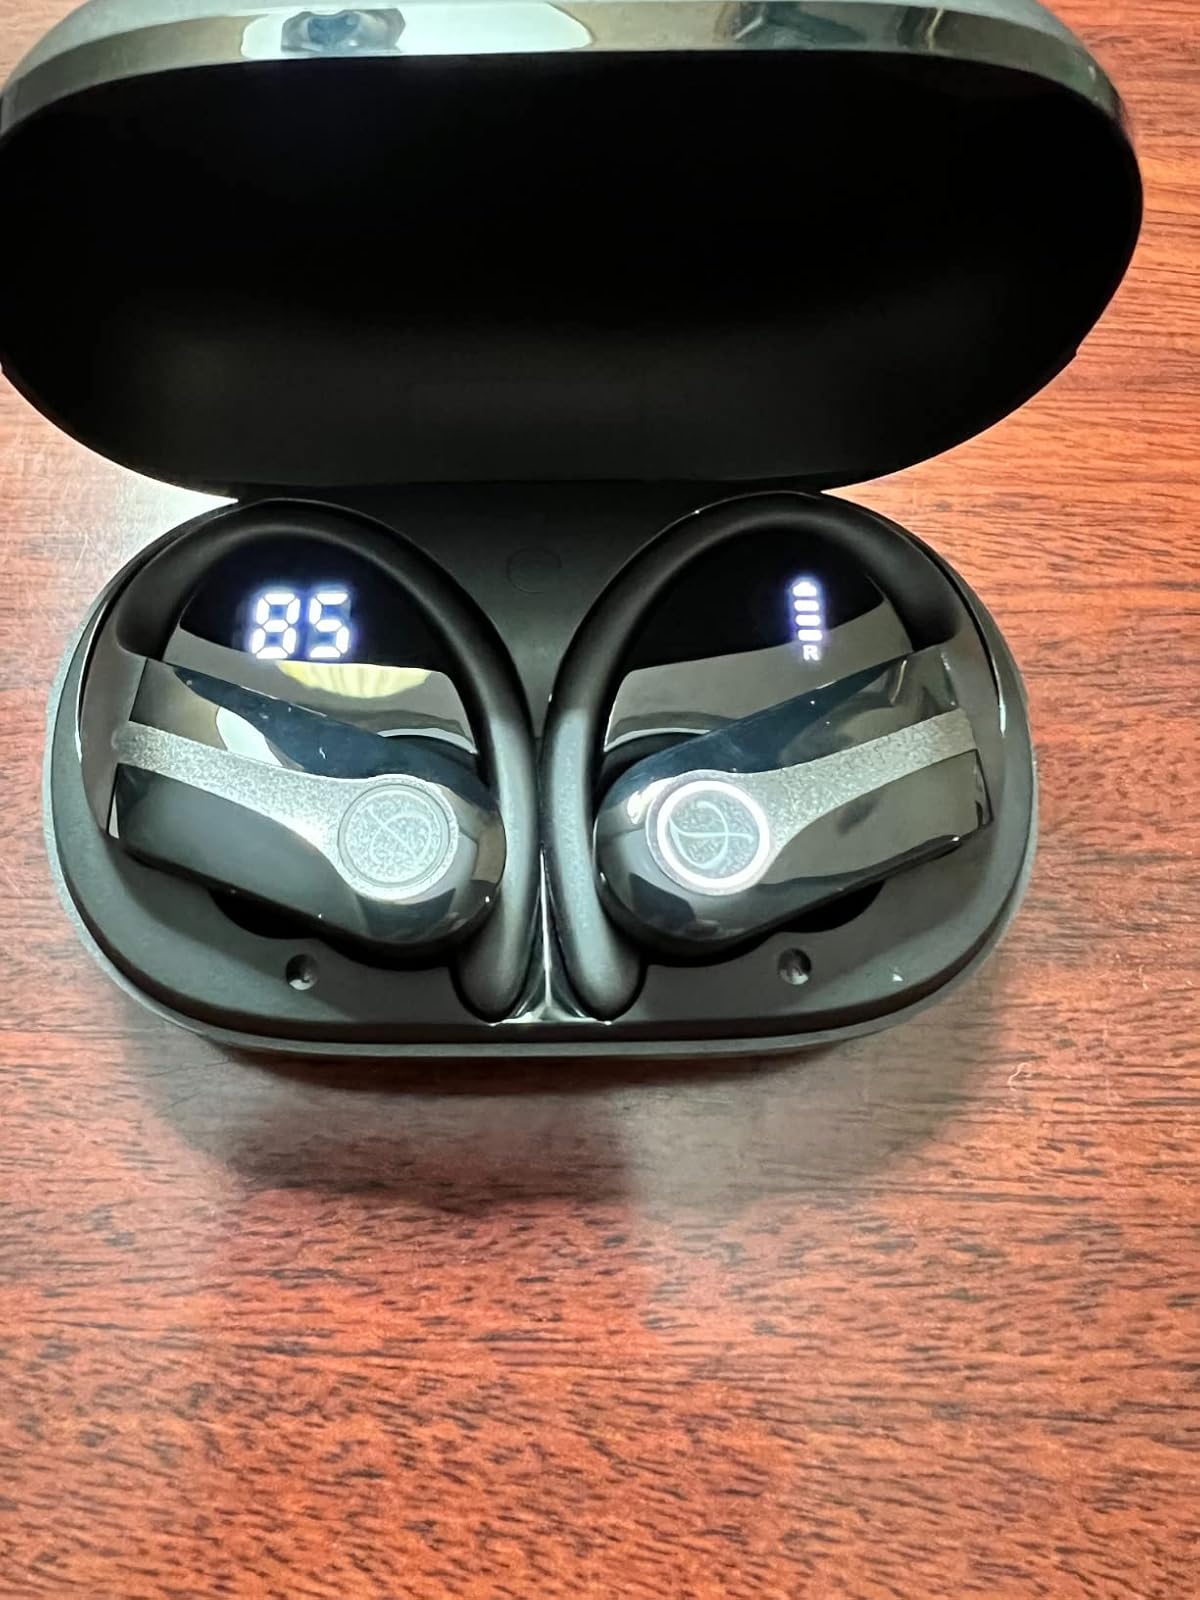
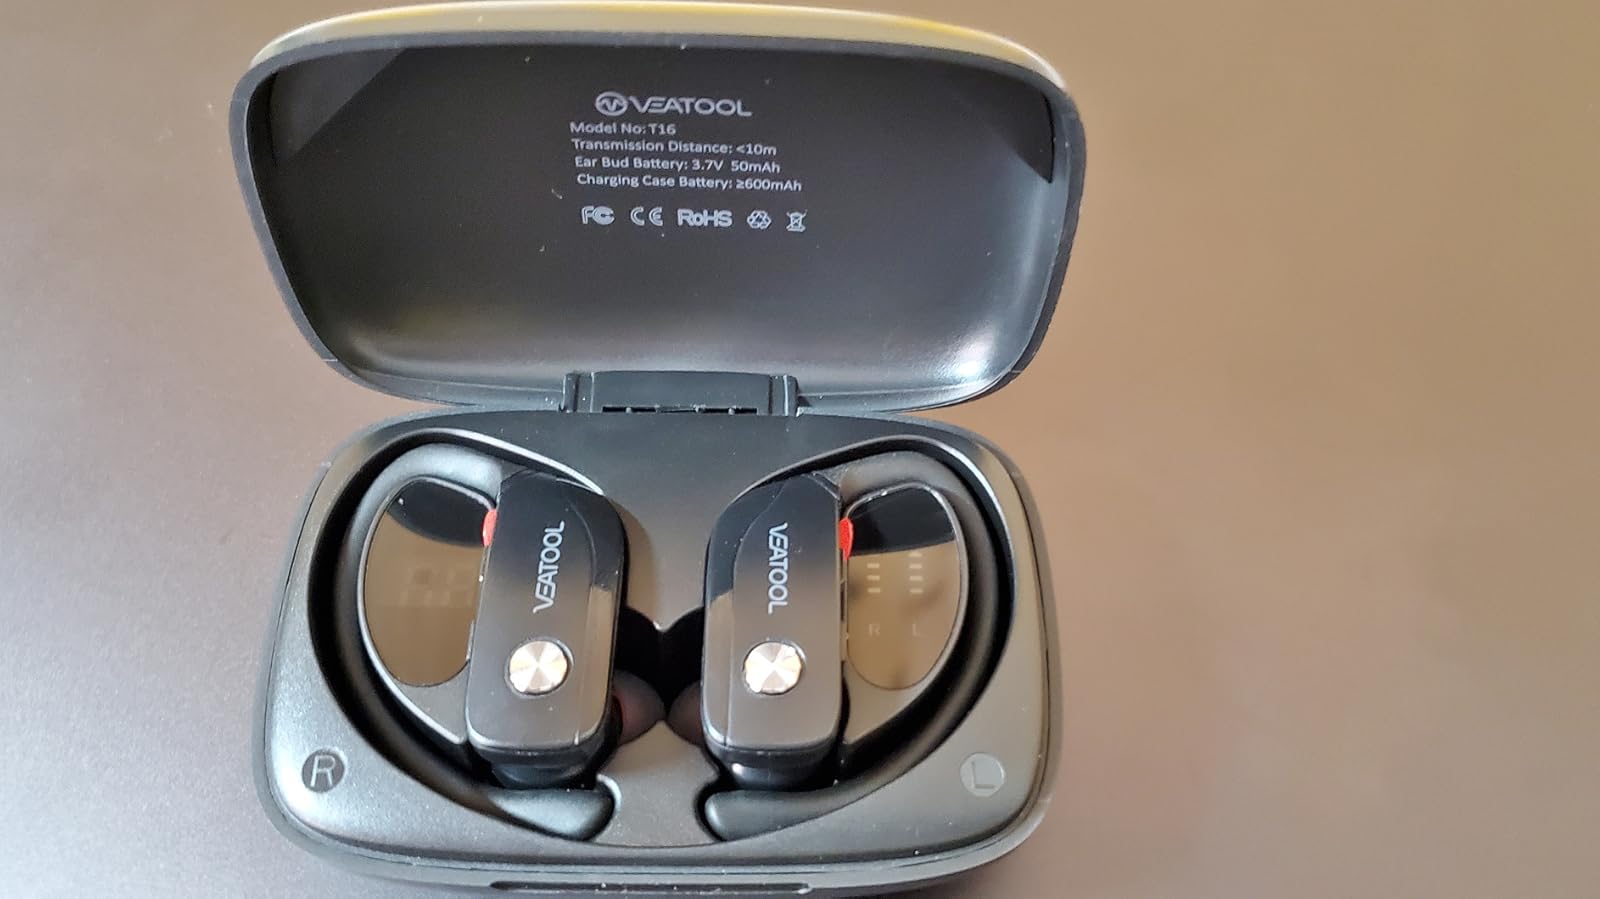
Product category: earbuds
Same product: no